Syntype

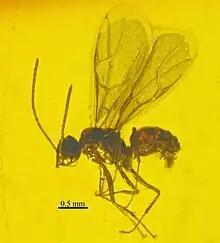
Close-up profile view of a "Nylanderia pygmaea" syntype male preserved in Baltic amber at the Natural History Museum, Vienna

In biological nomenclature, a syntype is any one of two or more biological types that is listed in a description of a taxon where no holotype was designated. Precise definitions of this and related terms for types have been established as part of the International Code of Zoological Nomenclature and the International Code of Nomenclature for algae, fungi, and plants.